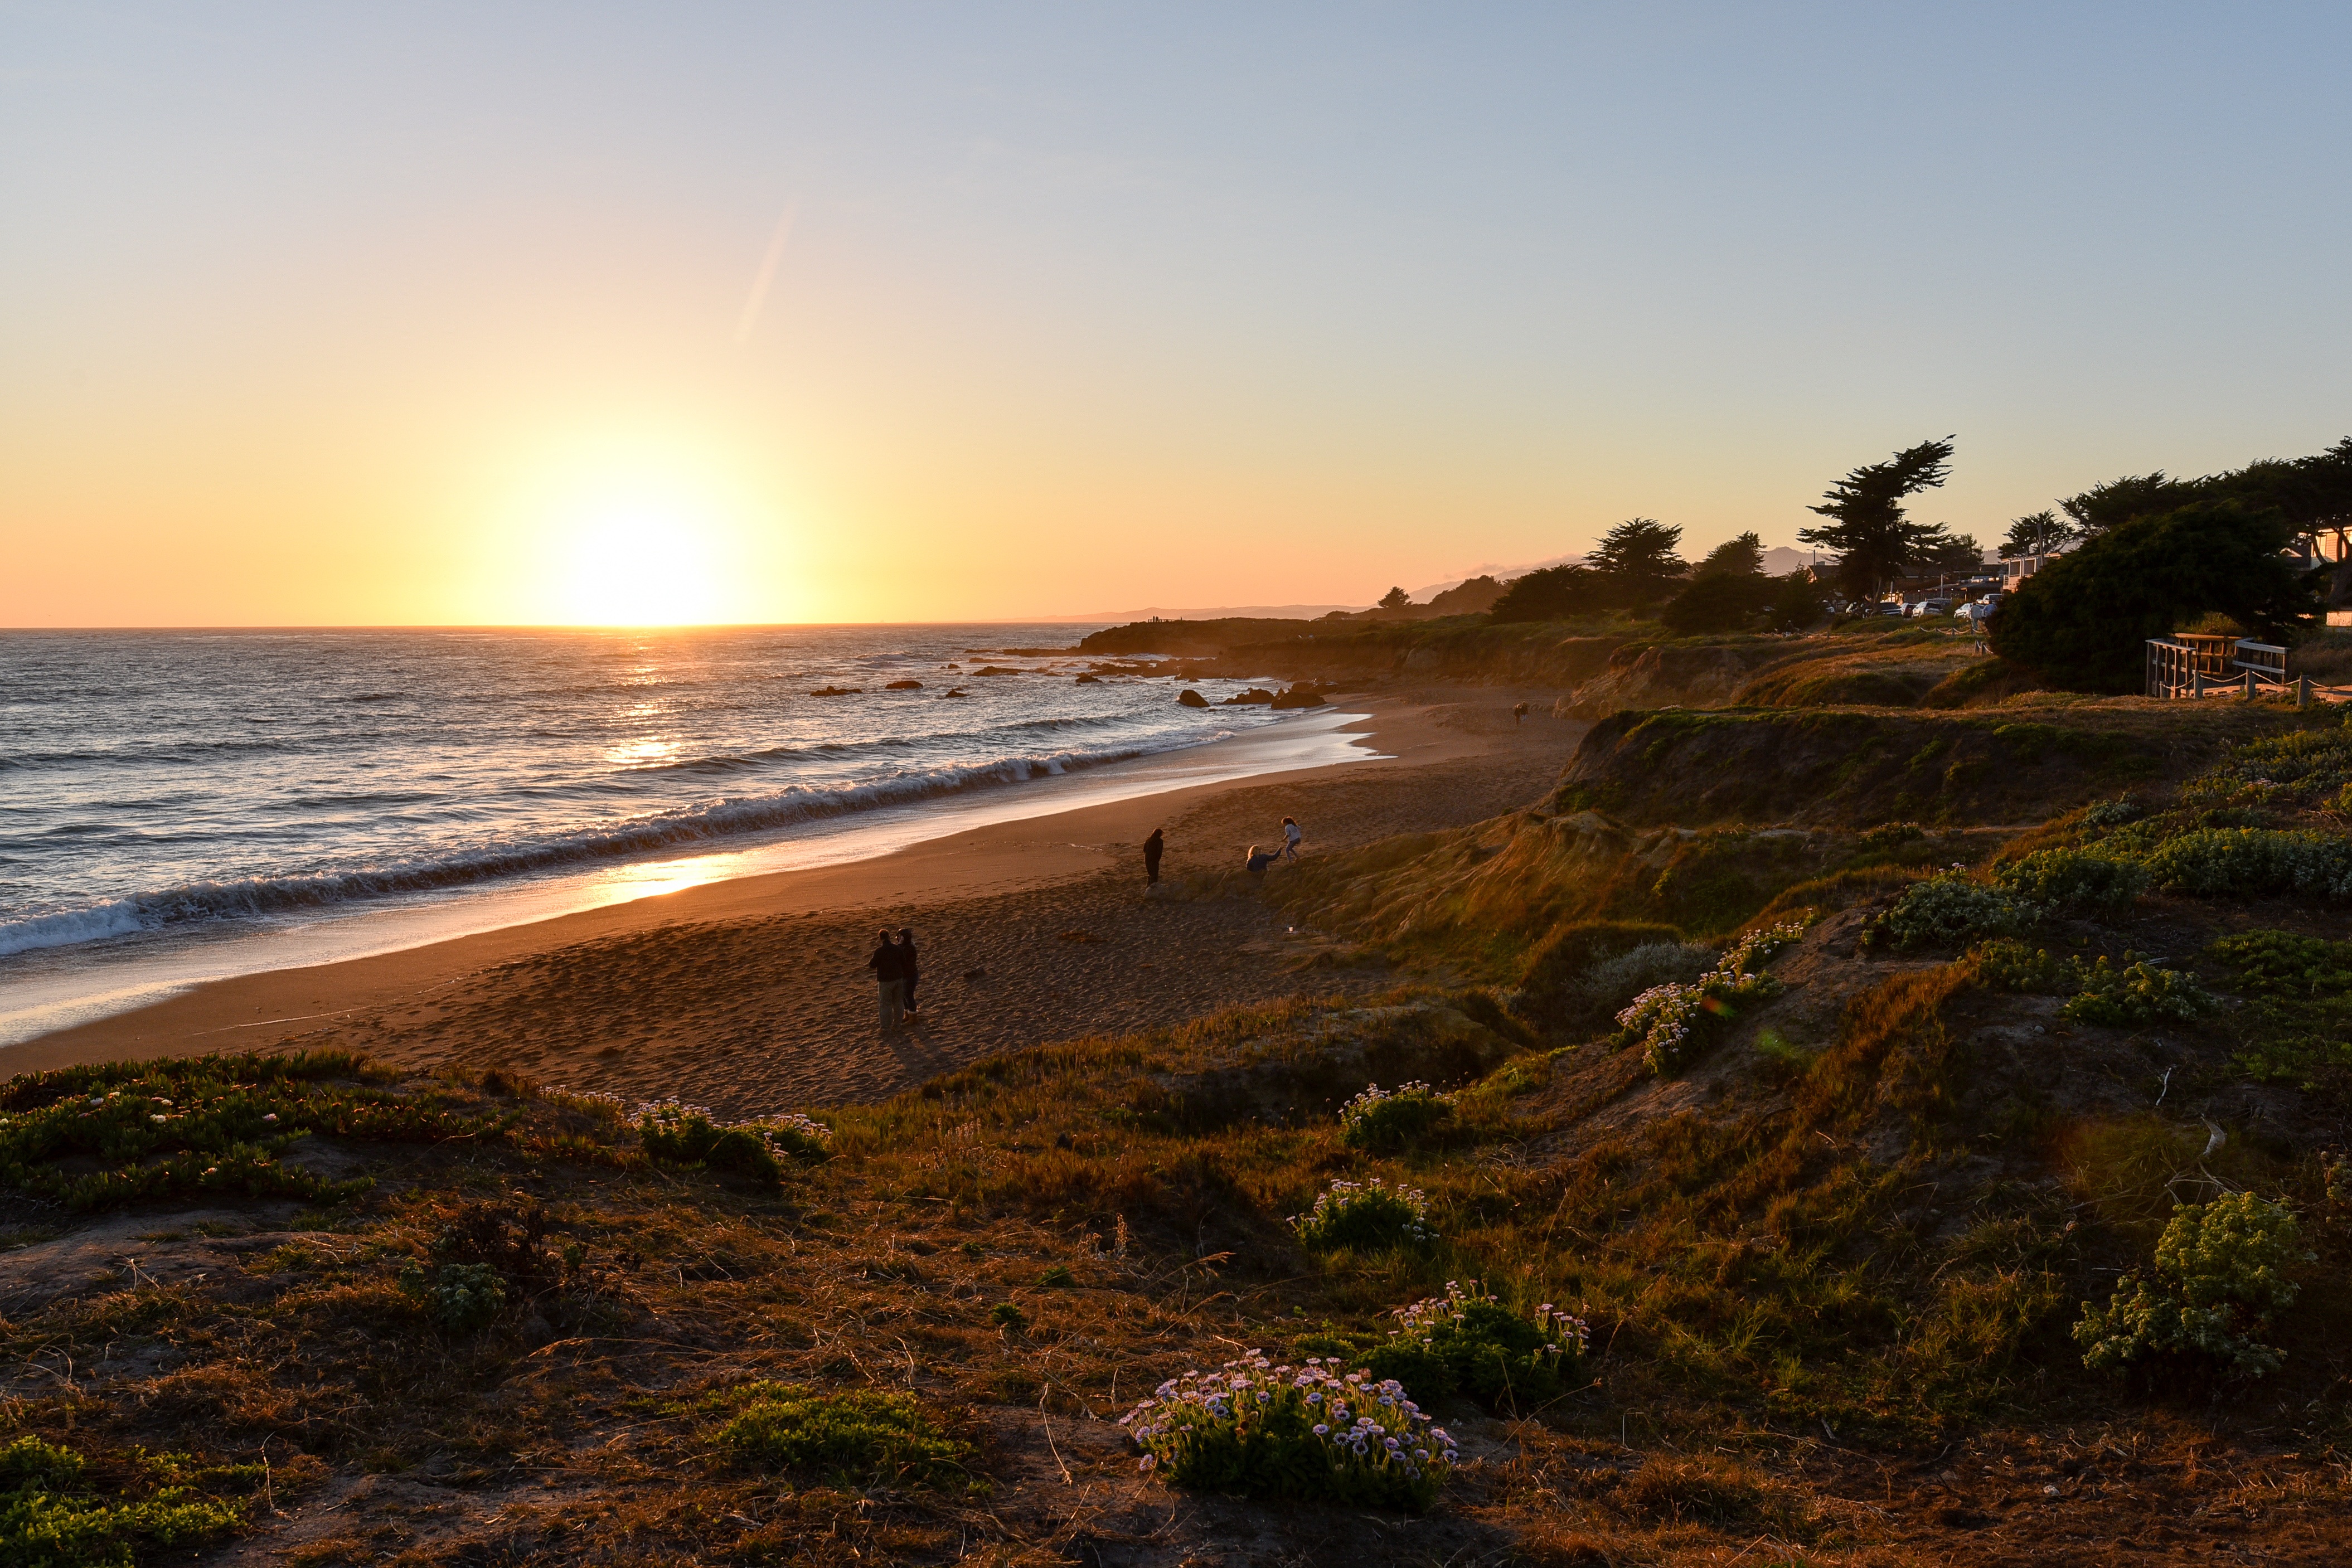
beach, landscape, sea, coast, rock, ocean, horizon, sunrise, sunset, morning, shore, wave, dawn, cliff, dusk, evening, bay, terrain, body of water, pacific, cape